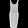
Label: Dress